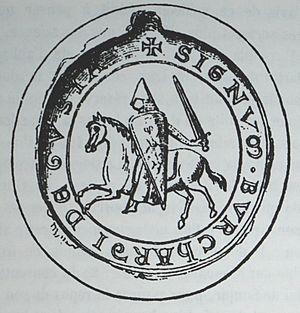
sceau de Bouchard de Guise archives départemntales de l'aisne h 929.
Le donjon de Guise fut construit aux alentours de 950 par Gautier Iᵉʳ, comte d'Amiens, de Vexin et de Valois.